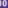
Number: 0